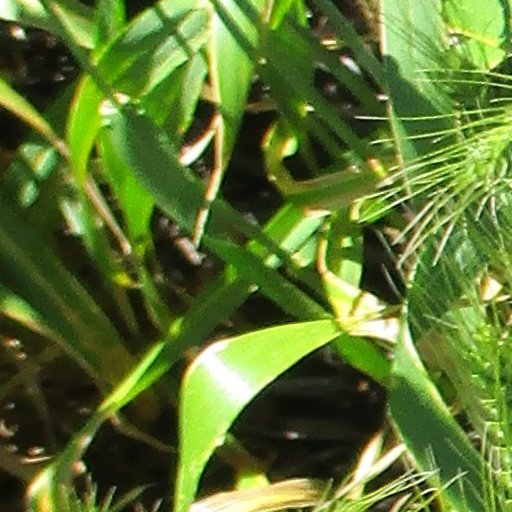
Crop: wheat